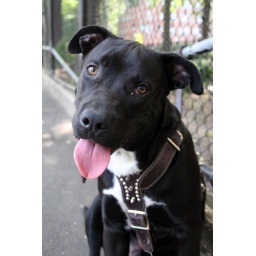
This was the sweetest dog in the world! I met this Pit bull in The Bronx.